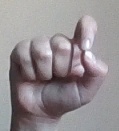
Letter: fa